USS Canberra (CA-70)

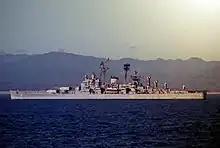
"Canberra" off the coast of South Vietnam during her 1966 WESTPAC cruise

In 1962, she sailed south from Norfolk to participate in the naval blockade during the Cuban Missile Crisis. During the Vietnam War, "Canberra" was homeported at San Diego. She deployed to Vietnam five times from 1965 to 1969 where her 8-inch and 5-inch guns provided support for US troops. During the deployments in 1967 and 1968, "Canberra" operated north of the DMZ shelling bridges, transport routes and shore installations. On 2 March 1967, the cruiser was hit by two shells fired from ashore, which caused 5 injuries and minor structural damage. On 6 April 1967, a young seaman named Doug Hegdahl was accidentally blown overboard by one of the 5-inch guns; he was captured by a North Vietnamese gunboat and imprisoned in the infamous Hanoi Hilton. Hegdahl's recollections of his time there would later serve as proof of torture committed by the North Vietnamese at POW camps. At the conclusion of her second tour of duty in April 1967, the cruiser visited Melbourne, and was in Australian waters in May for commemorations of the Battle of the Coral Sea.